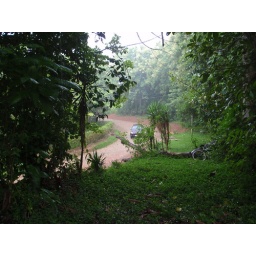
car passing by with bike hidden in the bushes of a long forgotten driveway